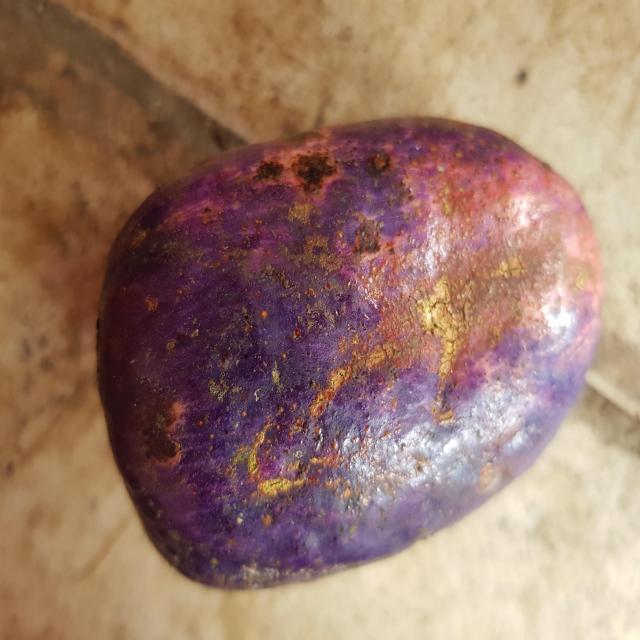
Plum grade: spotted